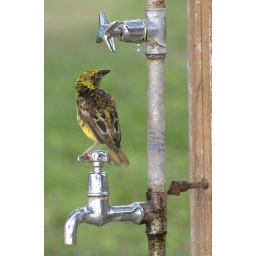
Thirsty bird seen on a beach shower in Mauritius